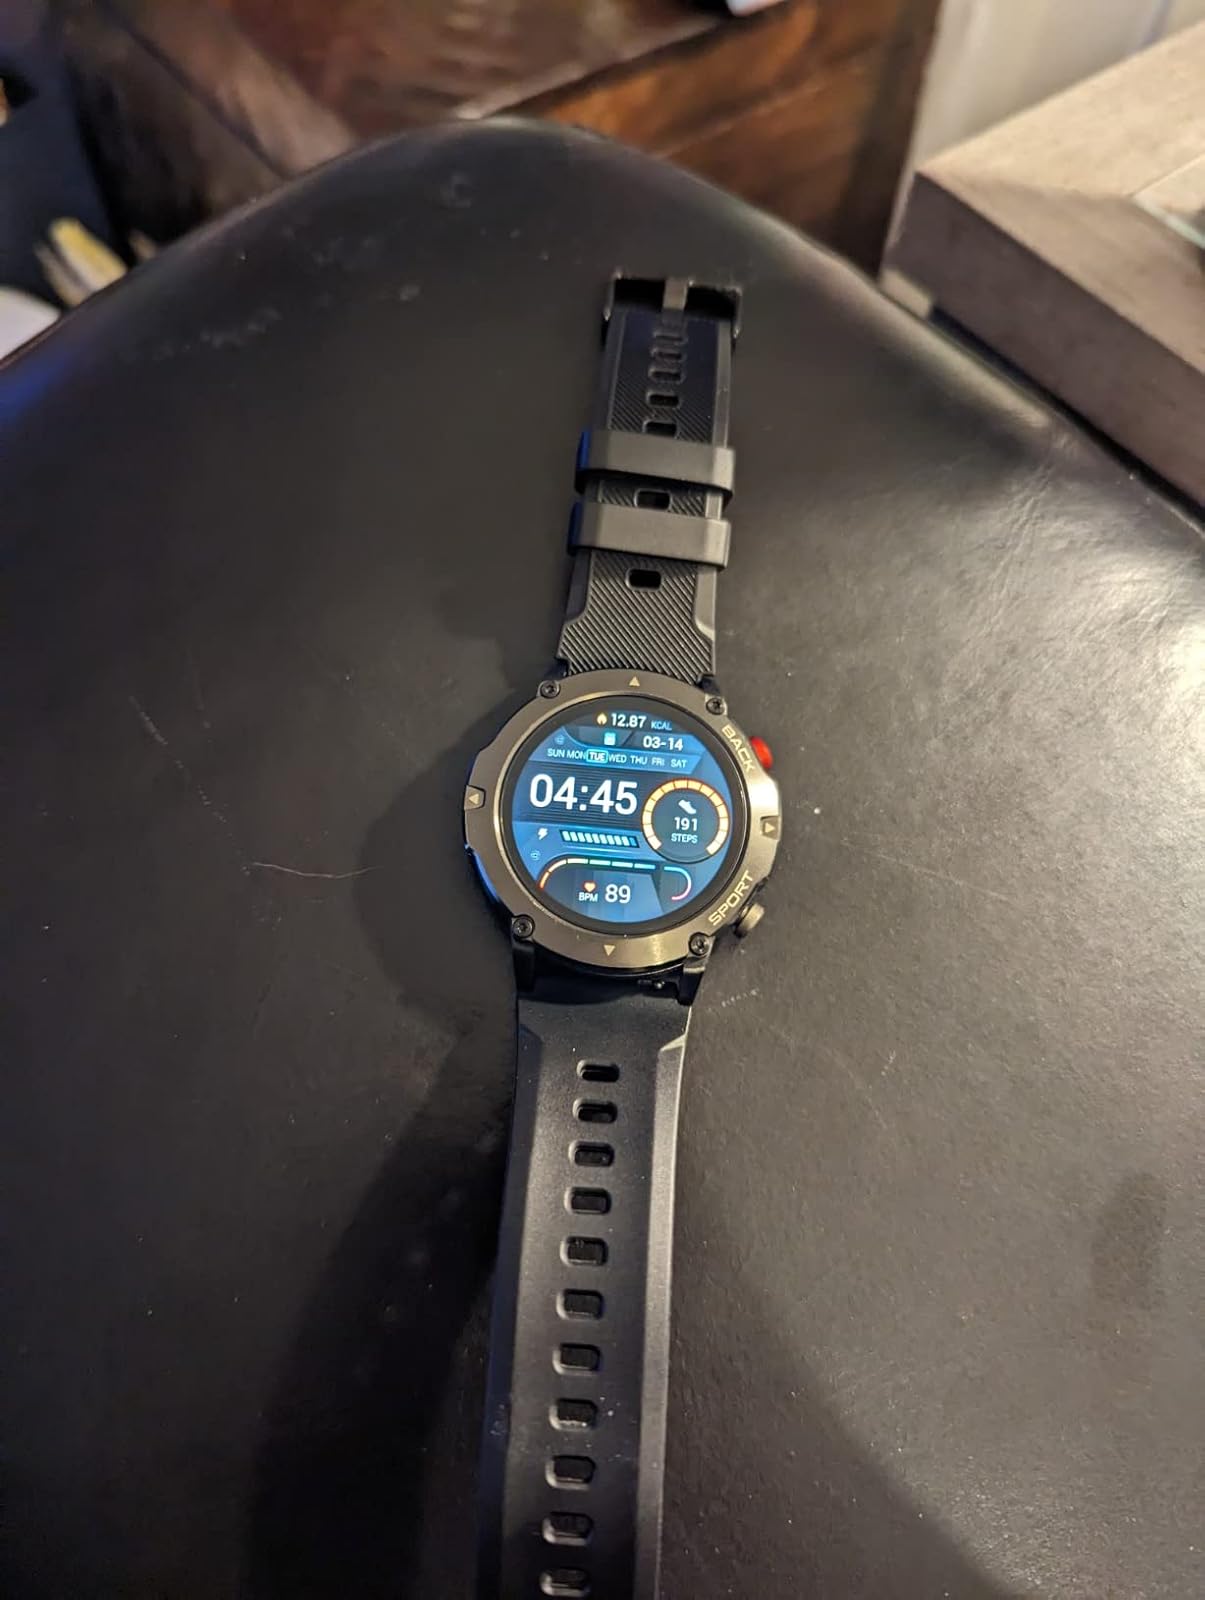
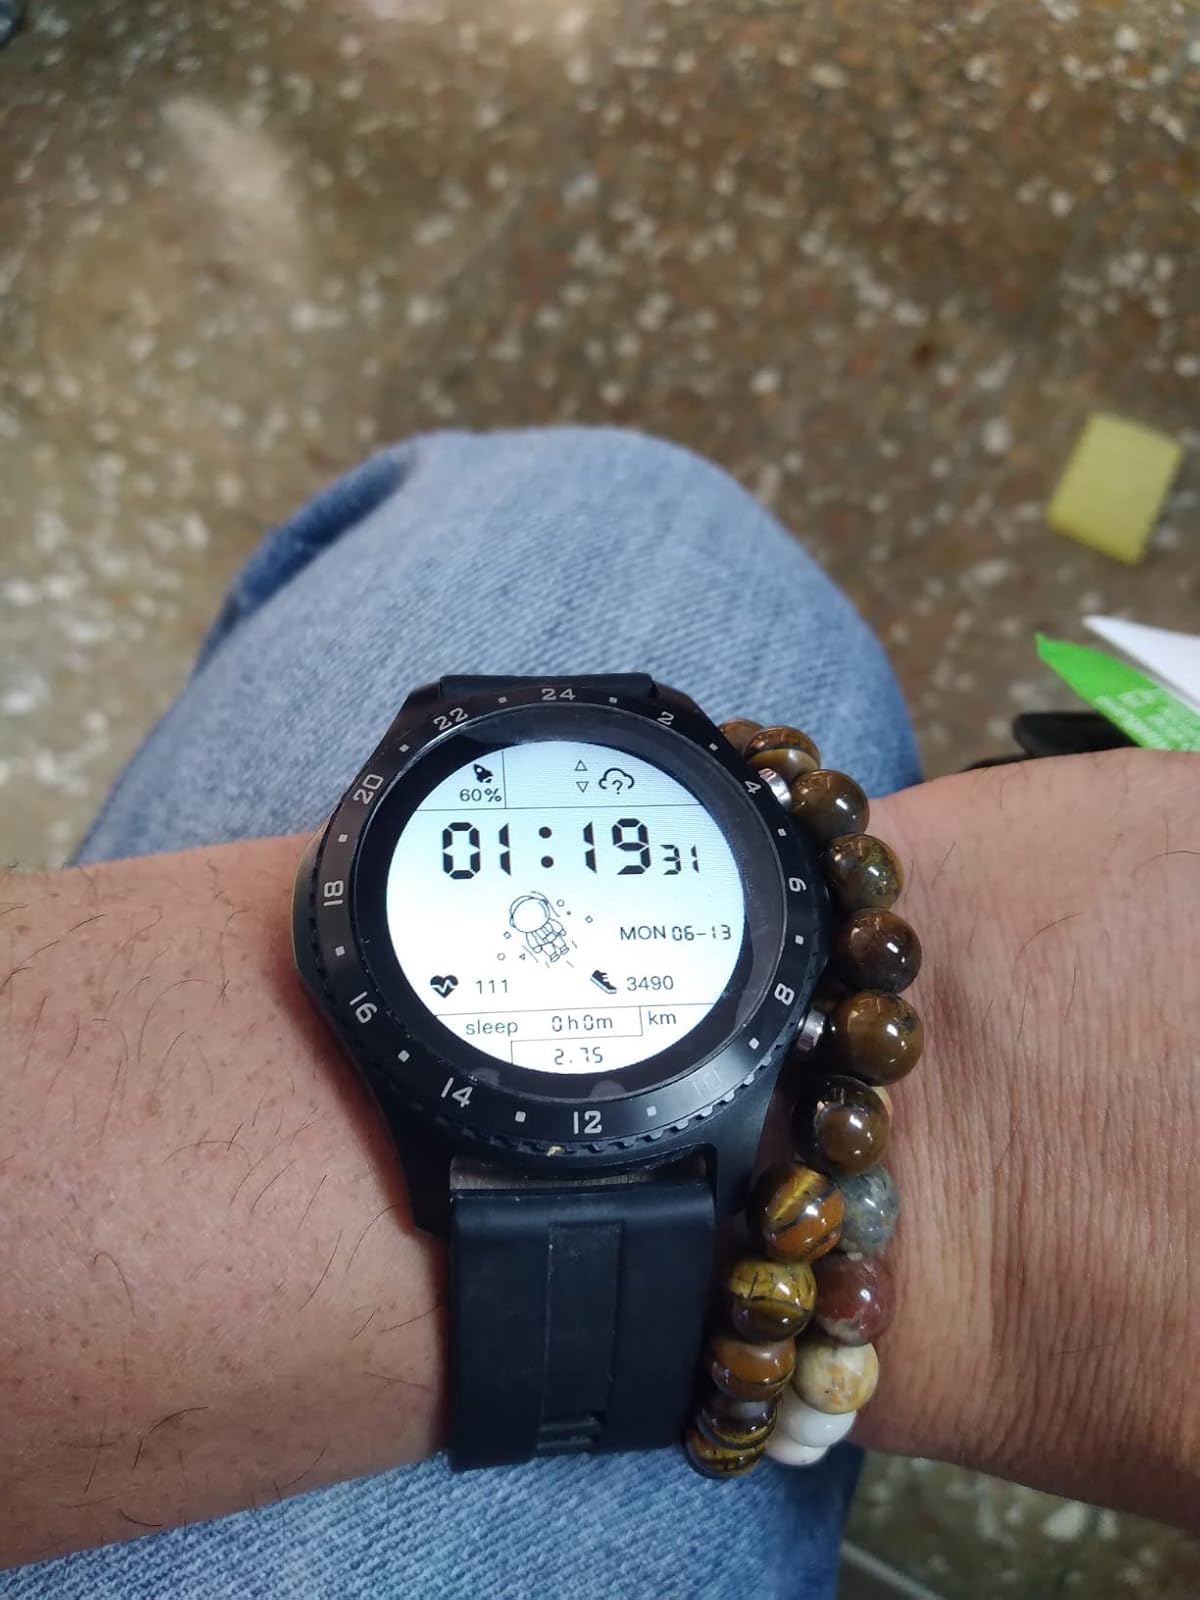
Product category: smartwatch
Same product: no